Svetlin Rusev

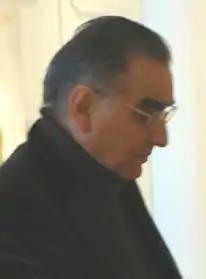
Svetlin Rusev

Svetlin Rusev (14 June 1933 – 26 May 2018) was a Bulgarian artist and a collector of art. He is known for the Svetlin Rusev Donative Exhibition, a permanent art exhibition in Pleven, including over 400 works of Bulgarian and foreign artist donated by him.